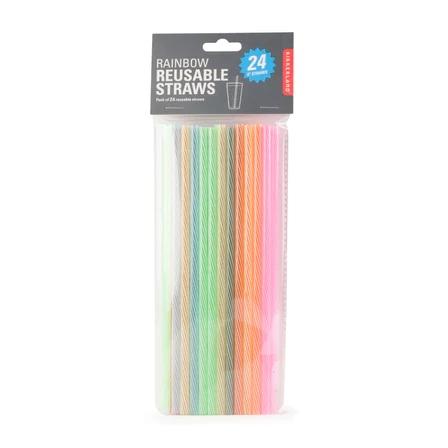
Rainbow Reusable Straws
Brand: Kikkerland
Pack of 24 reusable straws. Hand wash only. Material: PP. Product: 20 x dia. 0,5 cm Rainbow Reusable Straws S/24 11" | SKU:CU230
Category: Home & Garden > Kitchen & Dining > Barware